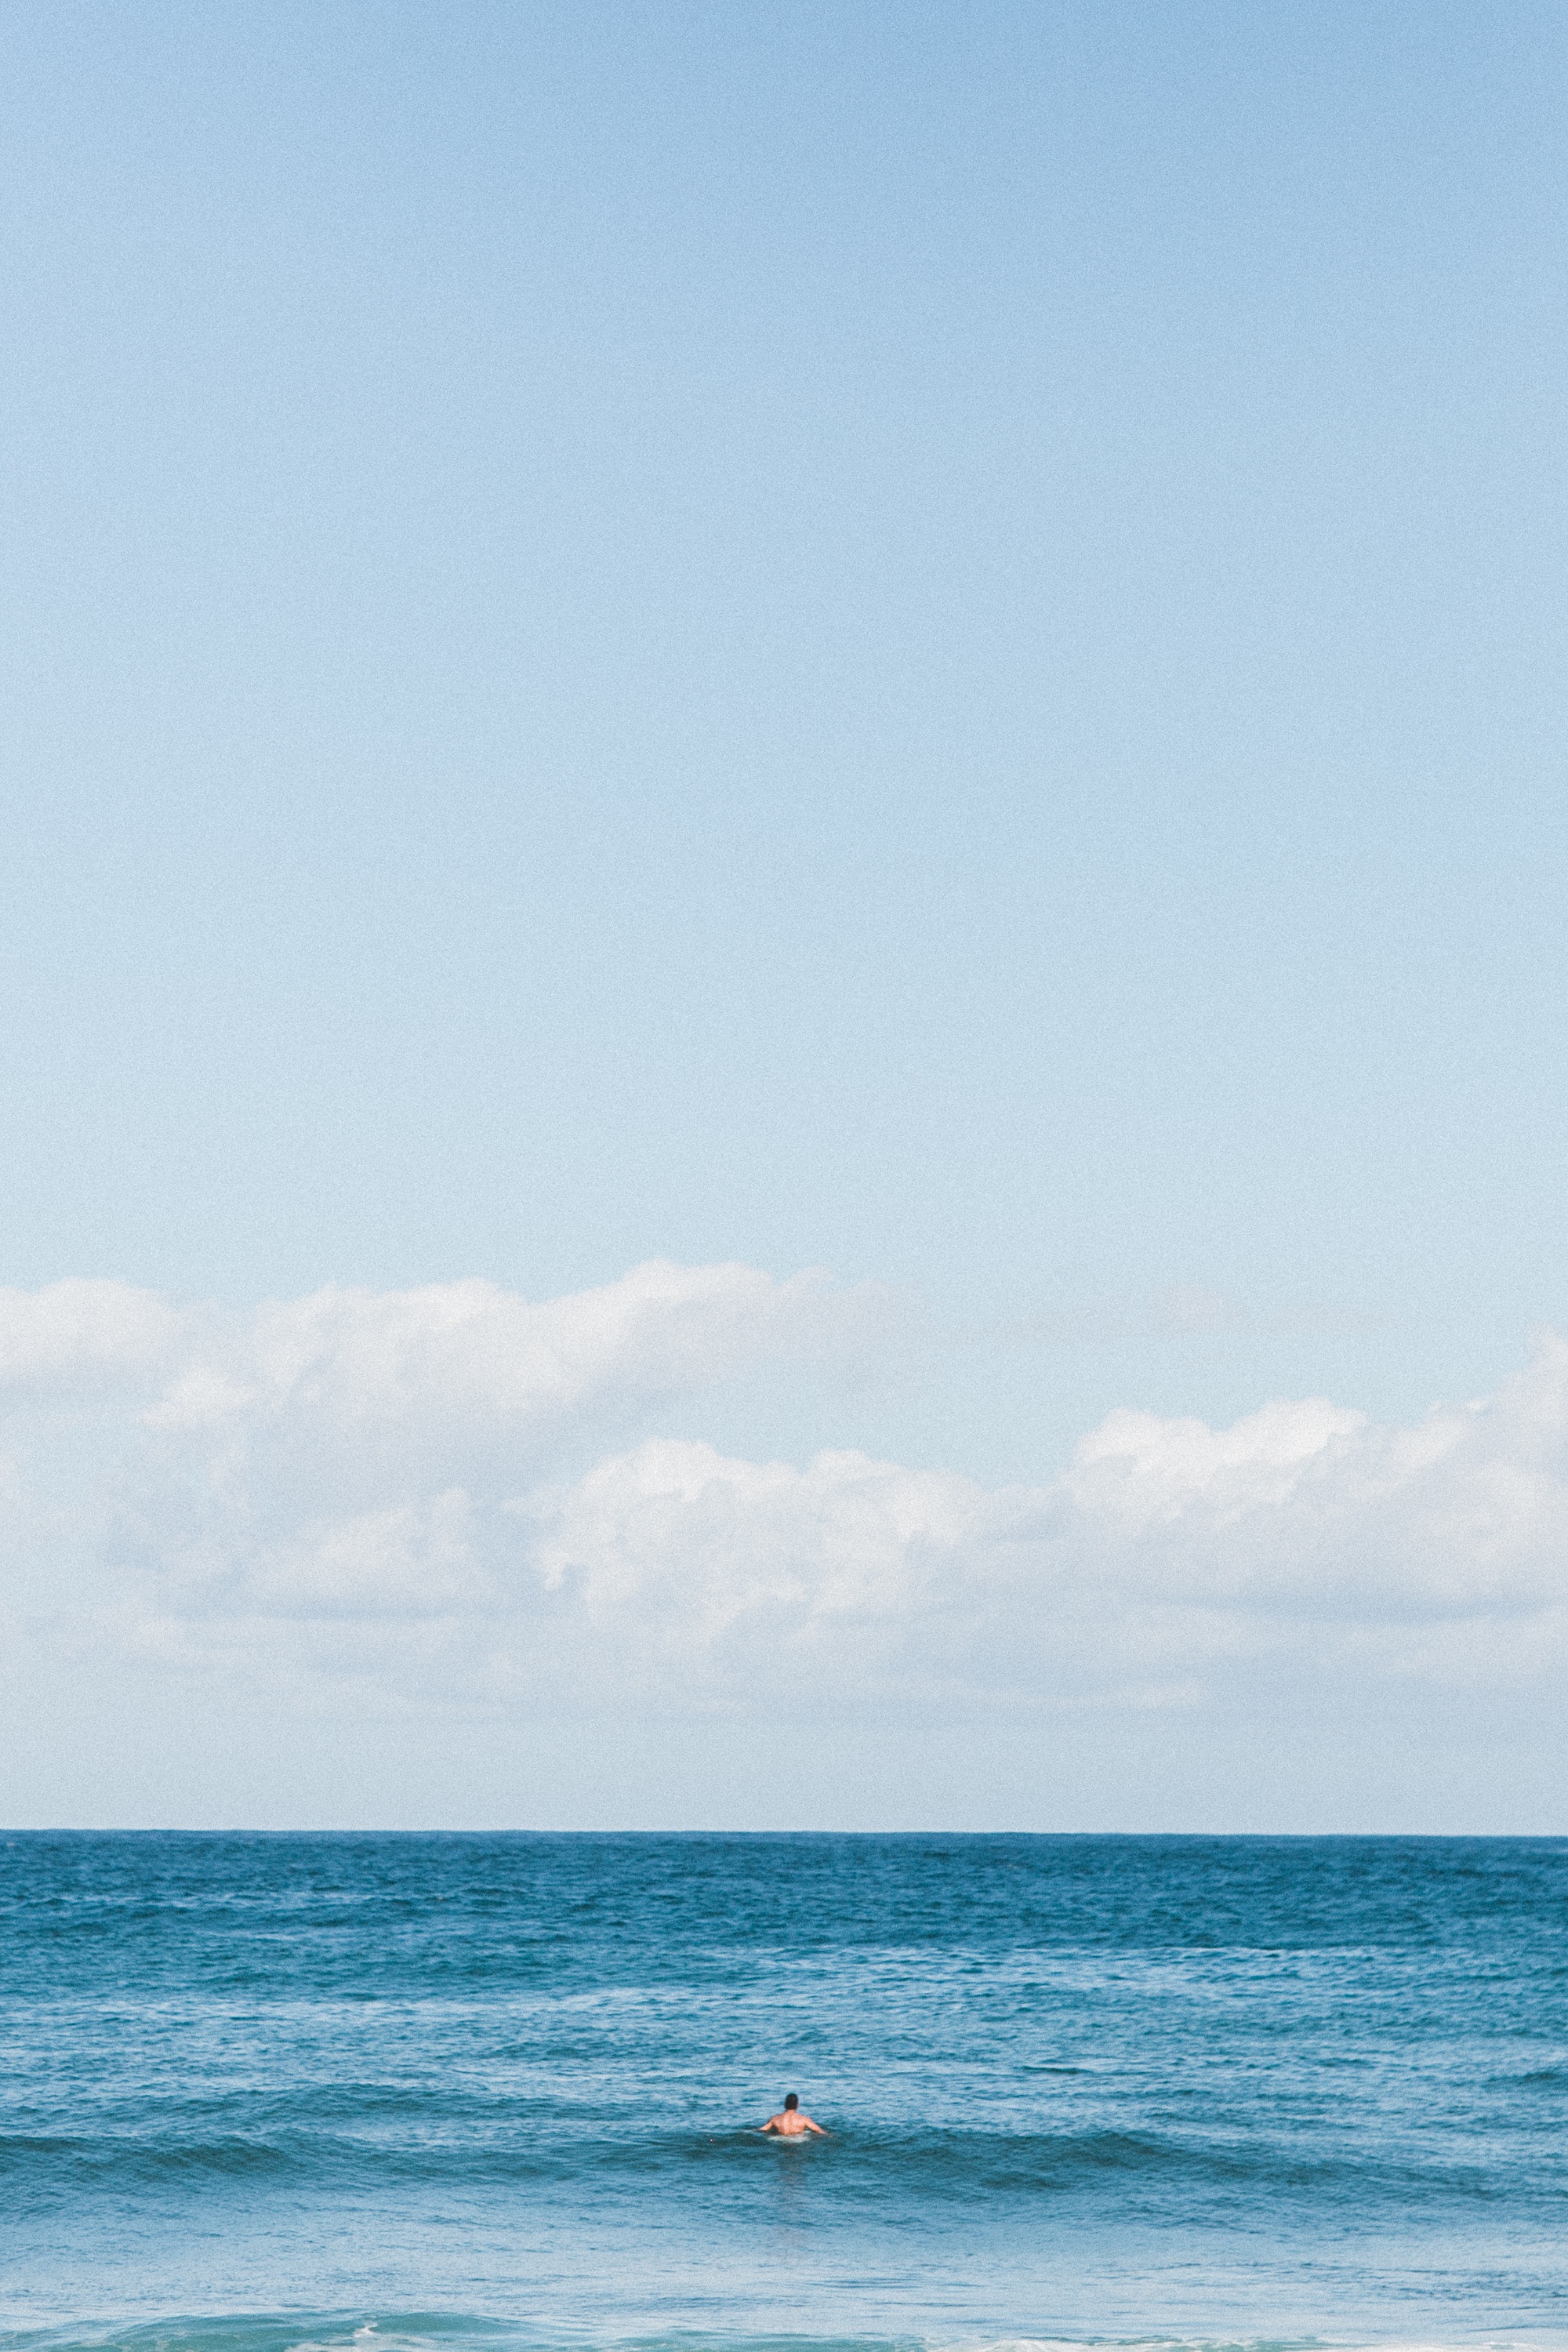
beach, sea, coast, ocean, horizon, cloud, sky, shore, wave, bay, body of water, cape, wind wave